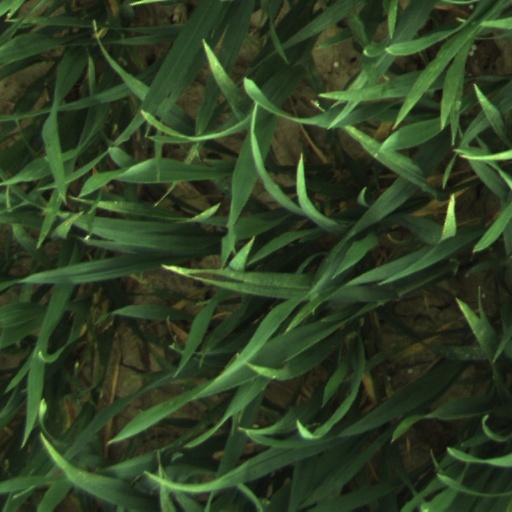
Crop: wheat